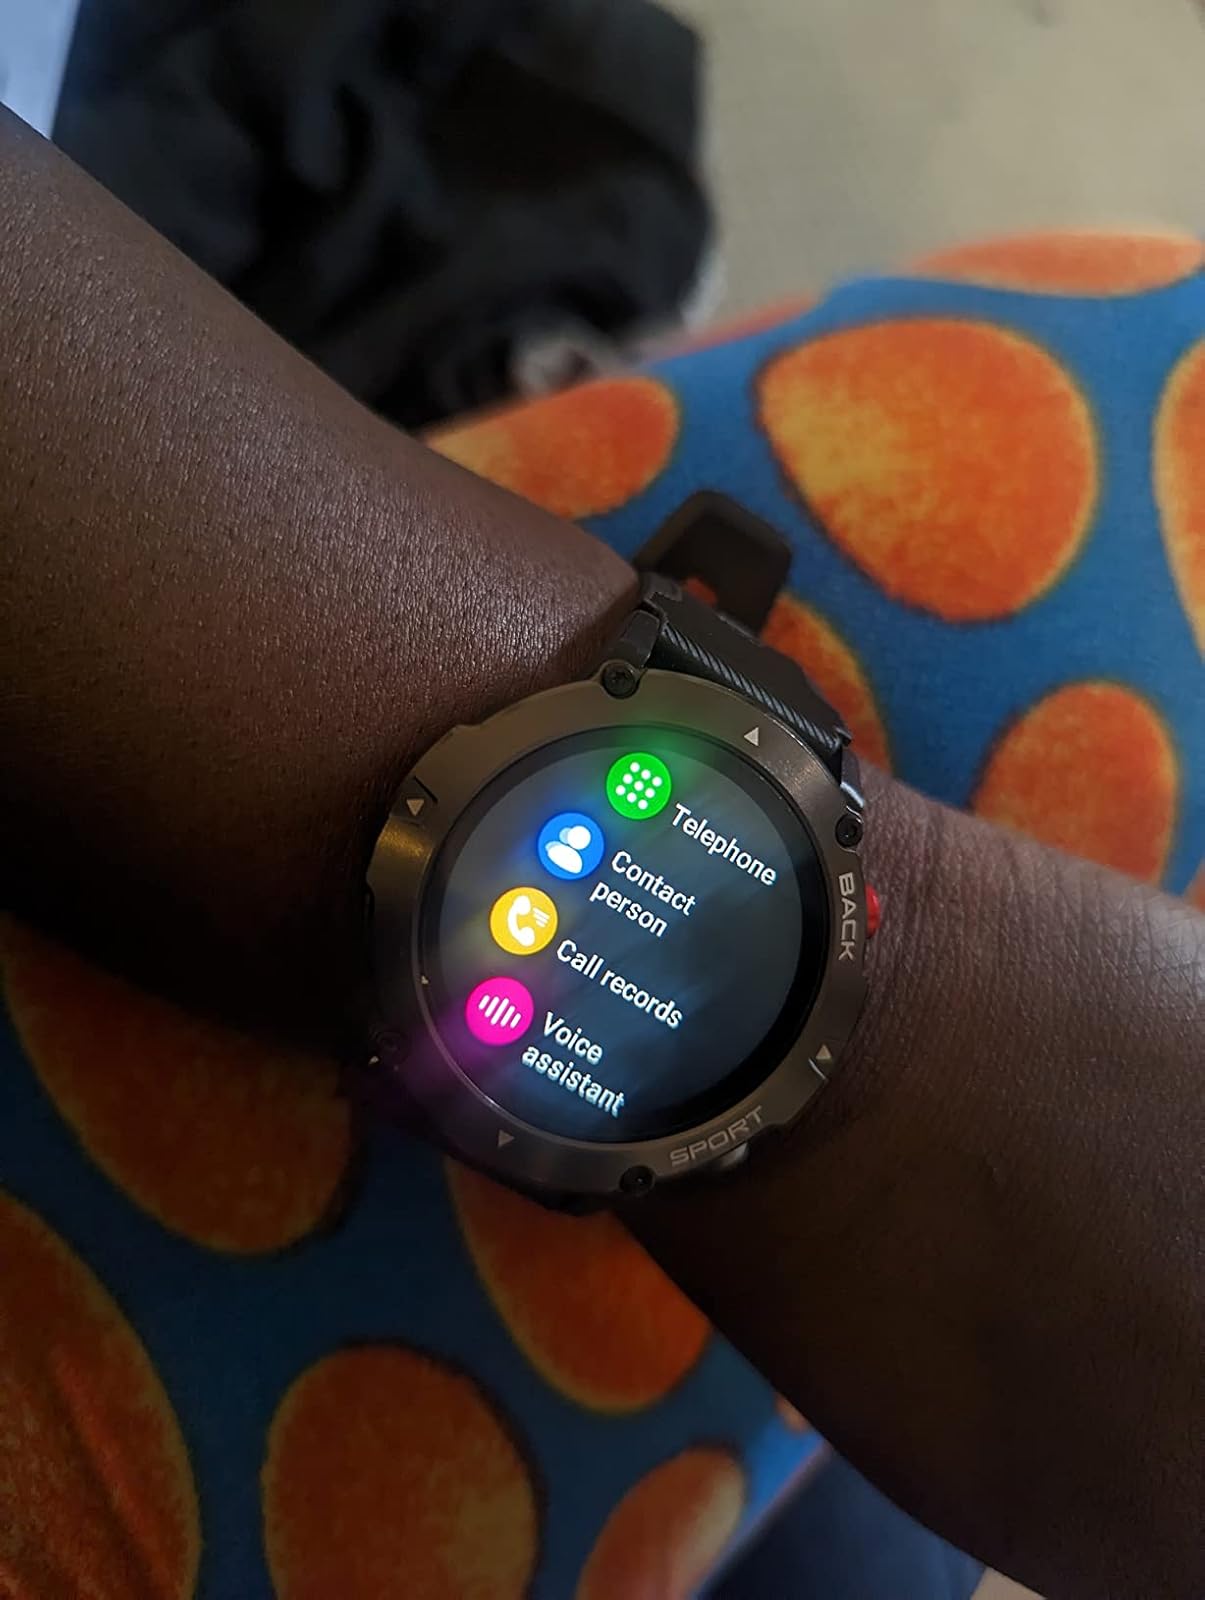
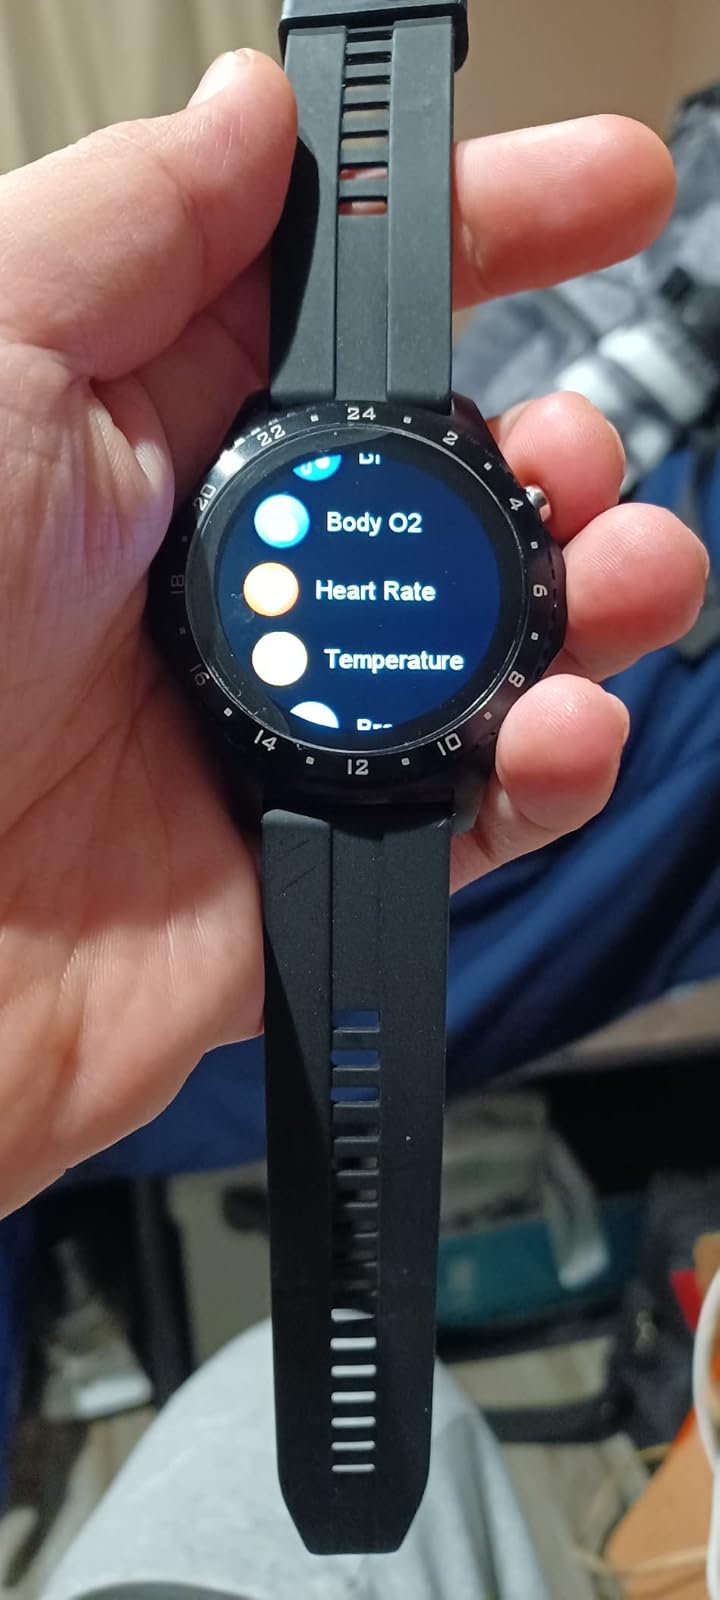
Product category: smartwatch
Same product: no